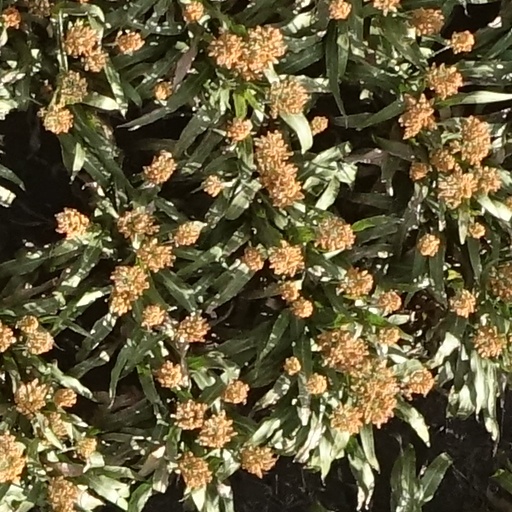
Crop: sorghum